Gumball 3000

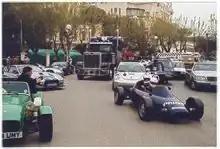
The first Gumball 3000 rally, 1999.

The first event took inspiration from a number of racing events throughout the world. In 1933, motorcycle racer, Erwin Baker, had crossed the United States coast-to-coast in 54 hours. He earned the nickname "Cannonball" which spawned a number of race events in both the United States and Europe over the next few decades in his honor. The Cannonball events were held in the 1970s, with the first prize being a gumball machine. It has been suggested that this is the origin of the Gumball 3000 brand name.